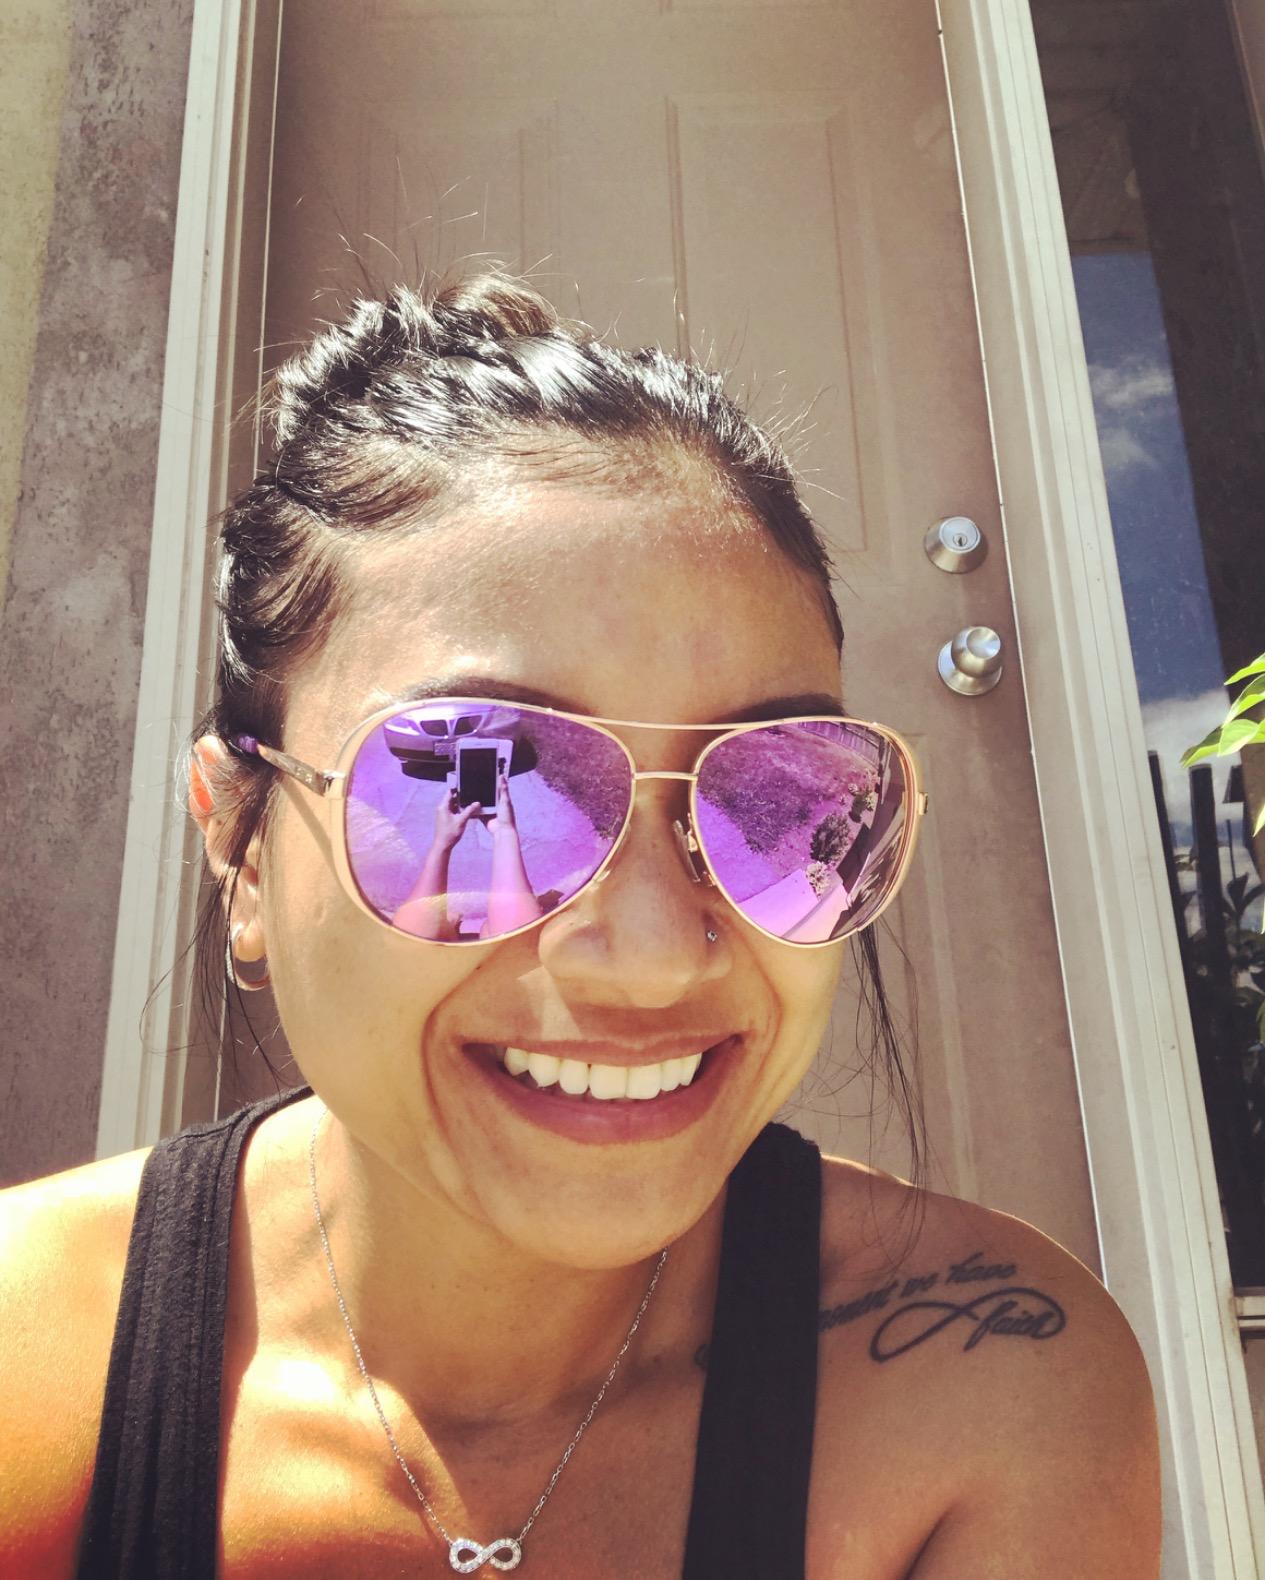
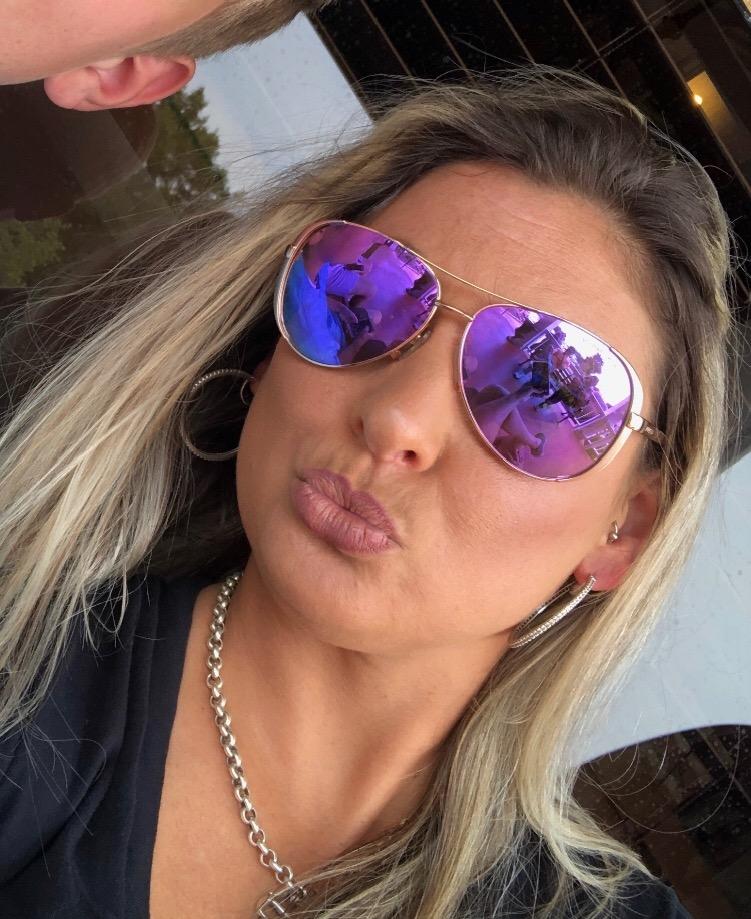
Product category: accessories_sunglasses
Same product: yes